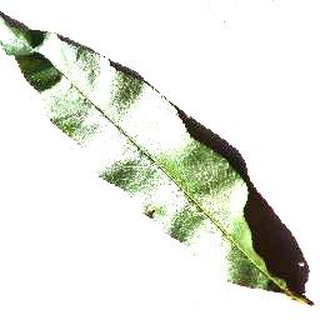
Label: healthy_peach